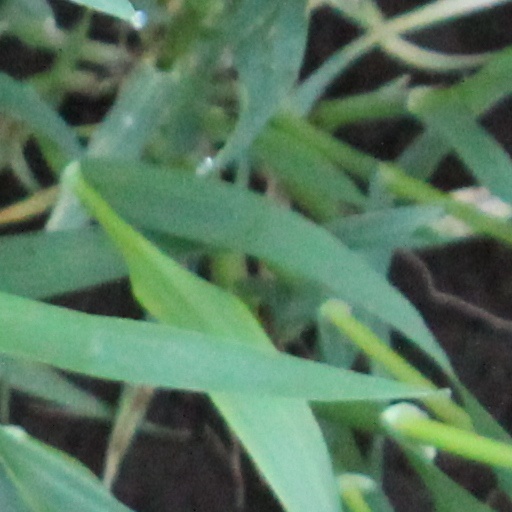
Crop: wheat